Stadsschouwburg

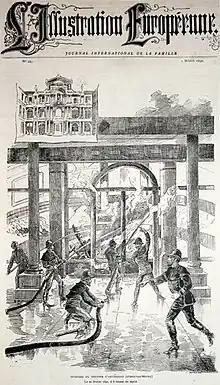
Firefighters at the burning Stadsschouwburg, February 1890 (from "L'Illustration Européenne")

The city theatre moved to the Leidseplein and opened on 13 September 1789 with the première of Lucretia Wilhelmina van Merken's tragedy "Jacob Simonszoon de Ryk". The building had a wooden structure behind a stone facade. It burned down in 1890.